Casper (film)

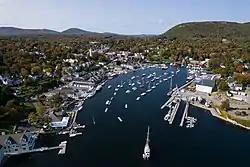
The film was shot in Camden, Maine.

Principal photography began on January 27 and ended on June 8, 1994. Although some location footage was filmed in Camden, Maine, Whipstaff Manor was largely a studio set. Extensive use of computer-generated imagery was used to create the ghosts, and it was the first feature film to have a fully CGI character in a leading role. One 90-second scene with Casper and Ricci took eight months to create. In the mirror scene, Dr. Harvey was also supposed to transform into Spielberg. According to director Silberling, the cameo was filmed, but was cut for pacing reasons. Spielberg was relieved, feeling that he is not much of an actor himself and was nervous in front of the camera.